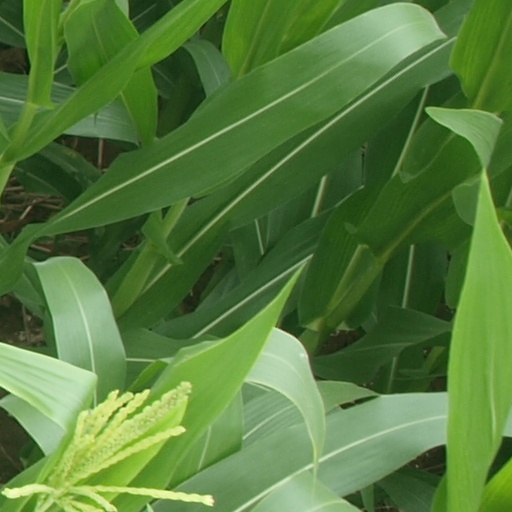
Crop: maize; corn